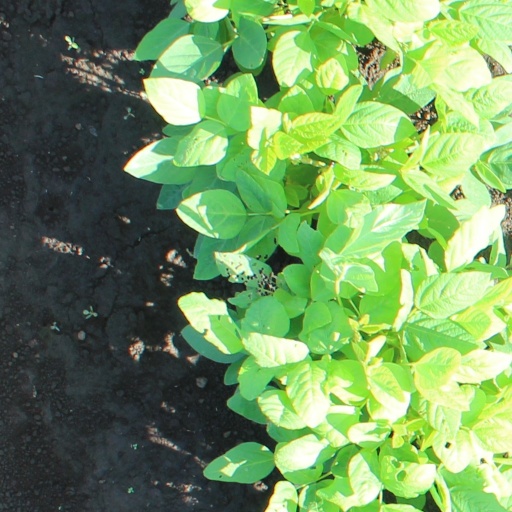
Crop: soybean